John Colenso

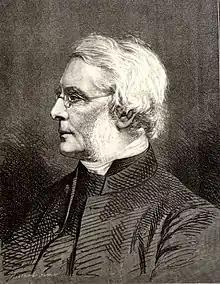
Portrait by William Biscombe Gardner

Colenso died at Durban, South Africa, on 20 June 1883, and was buried in front of the altar in his church, St Peter's, Pietermaritzburg. His daughter Frances Colenso (1849–1887) published two books on the relations of the Zulus to the British ("History of the Zulu War and Its Origin" in 1880 and "The Ruin of Zululand" in 1885) that explained recent events in Zululand from a pro-Zulu perspective. His oldest daughter, Harriette Colenso (1847 – 1932), took up Colenso's mantle as advocate for the Zulus in opposition to their treatment by the authorities appointed by Natal, especially in the case of Dinizulu in 1888–1889 and in 1908–1909.